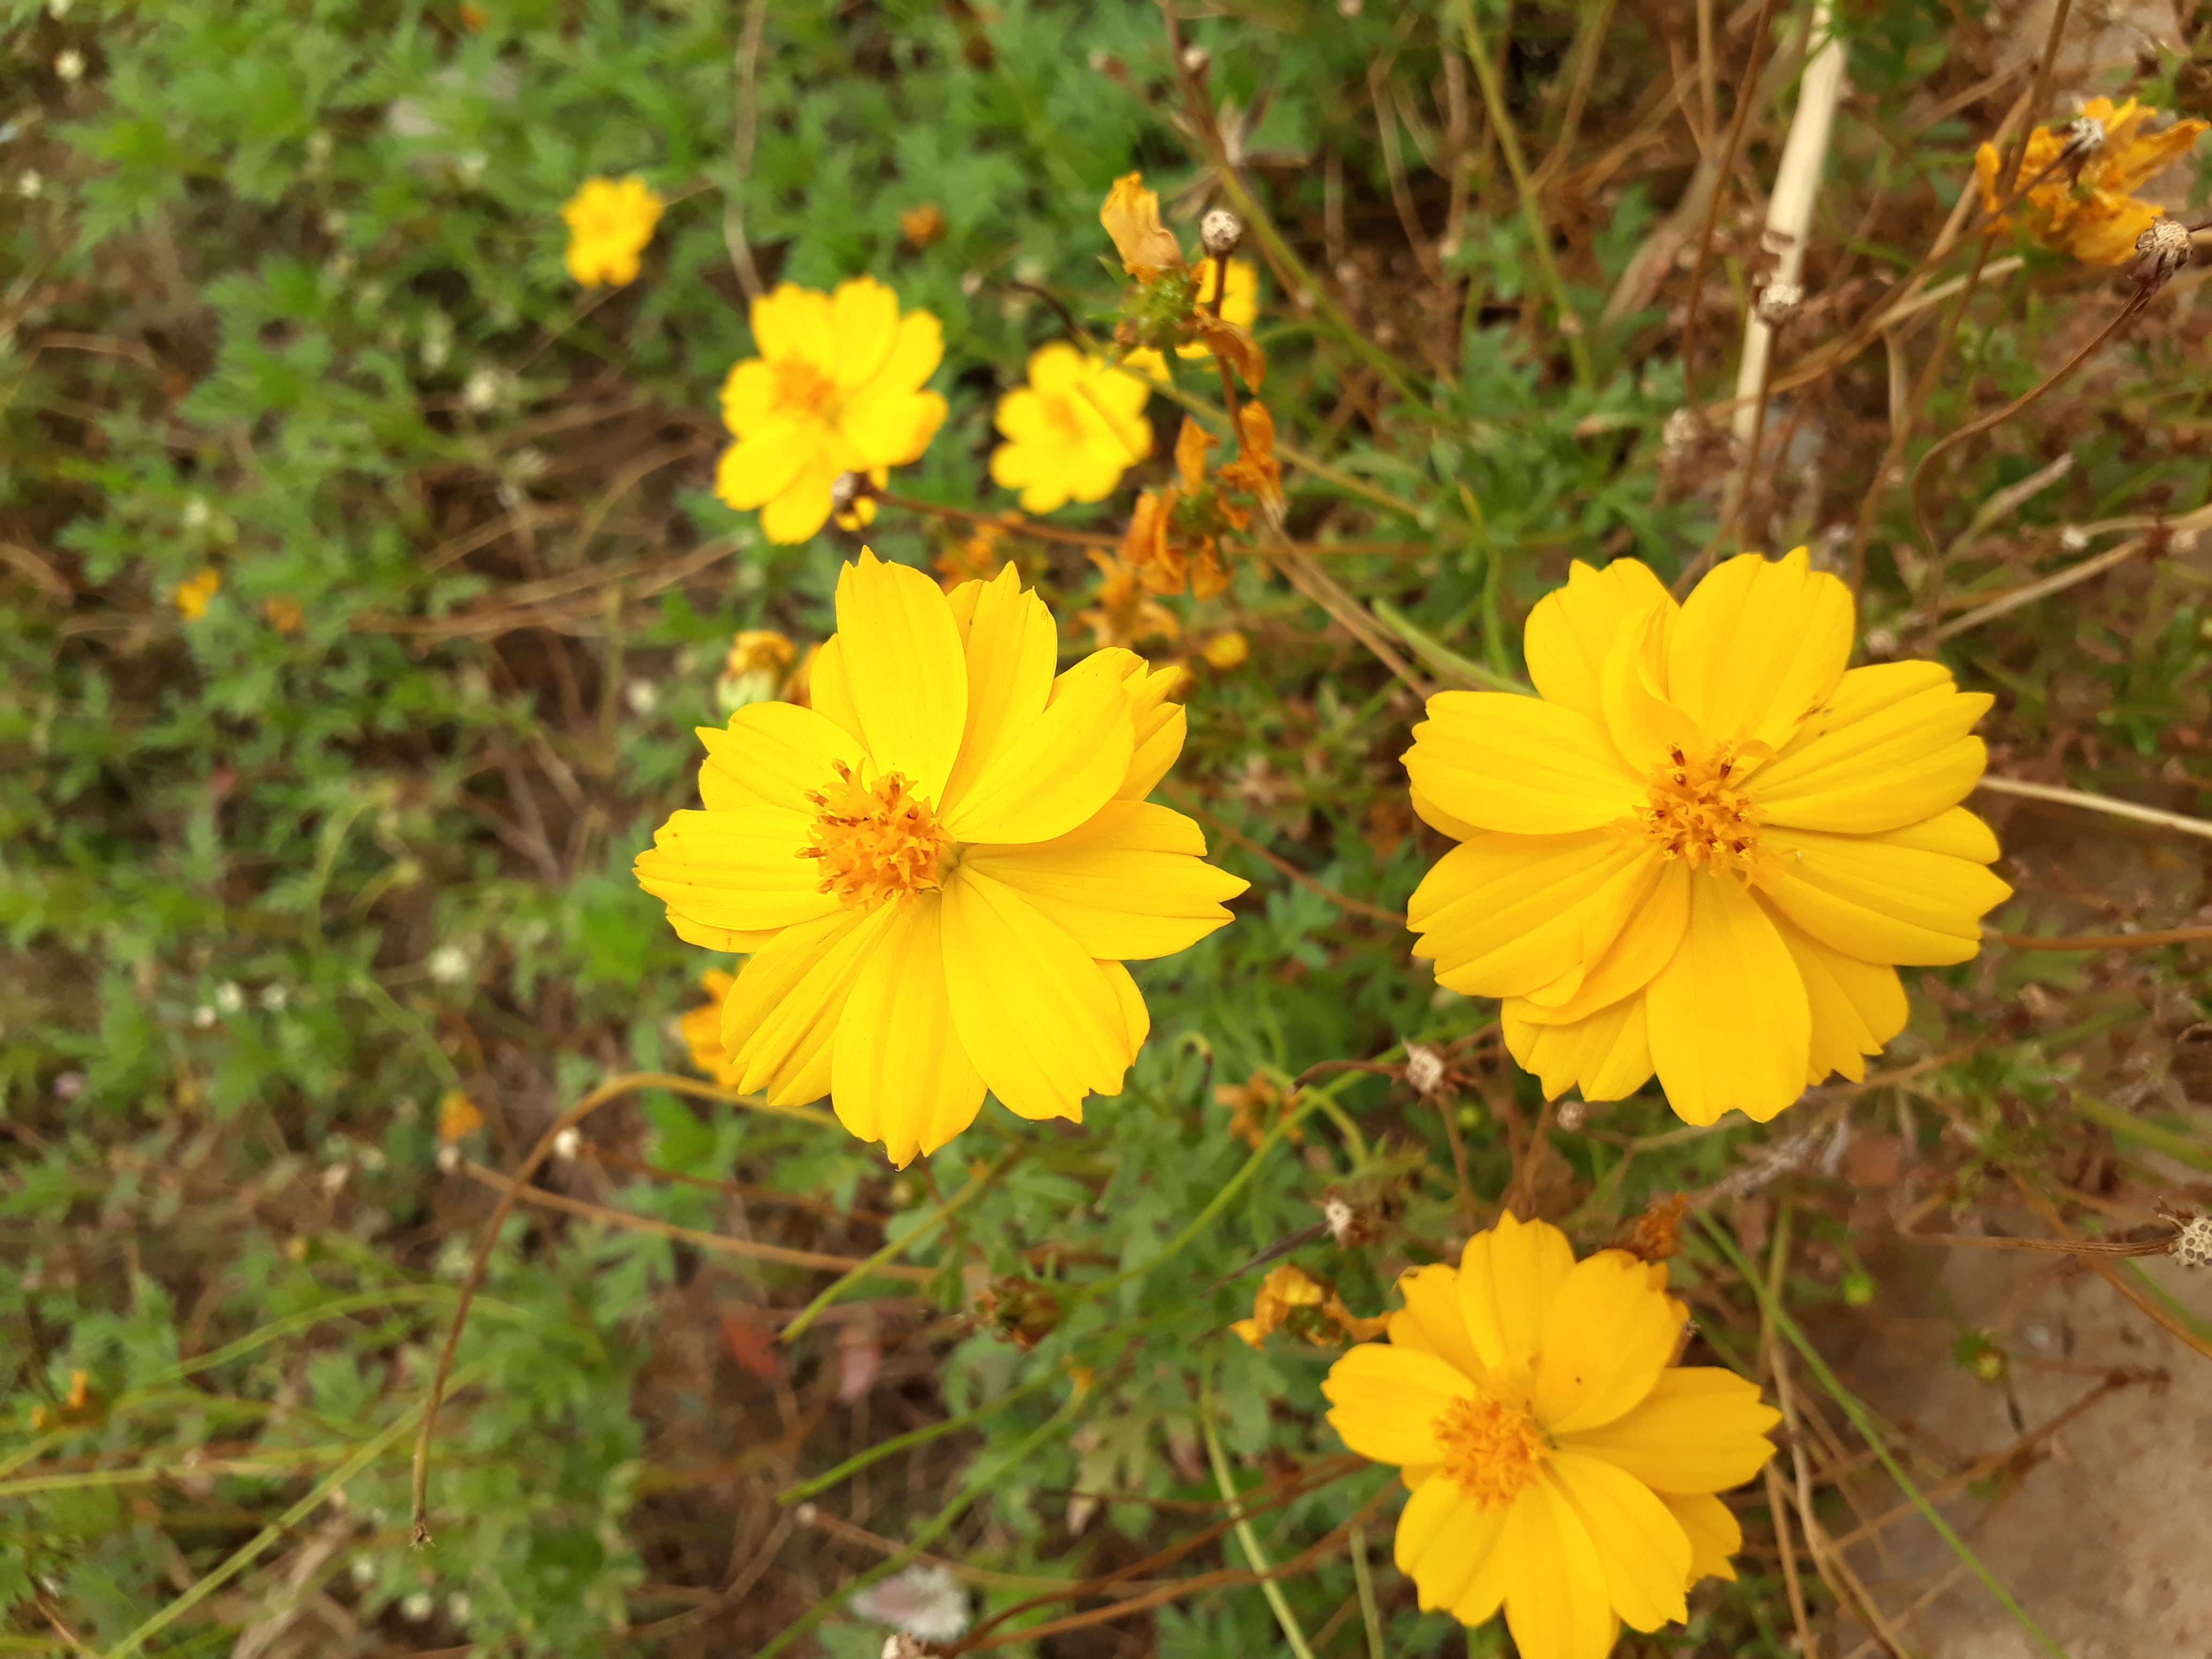
yellow flowers, nature, plant, flower, yellow, flowering plant, flora, sulfur cosmos, daisy family, chrysanthemum coronarium, garden cosmos, wildflower, annual plant, spring, cosmos, flatweed